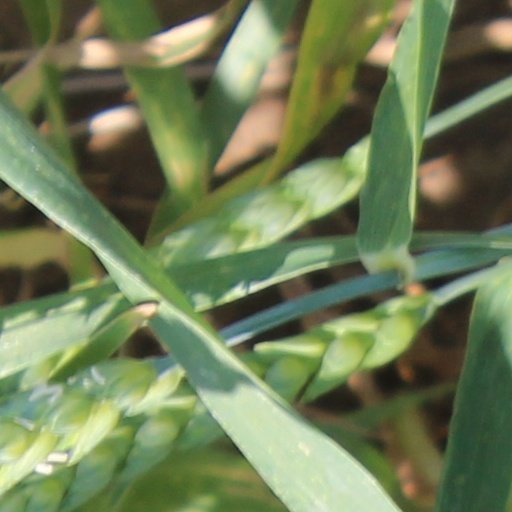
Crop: wheat